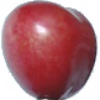
Label: Cherry 2